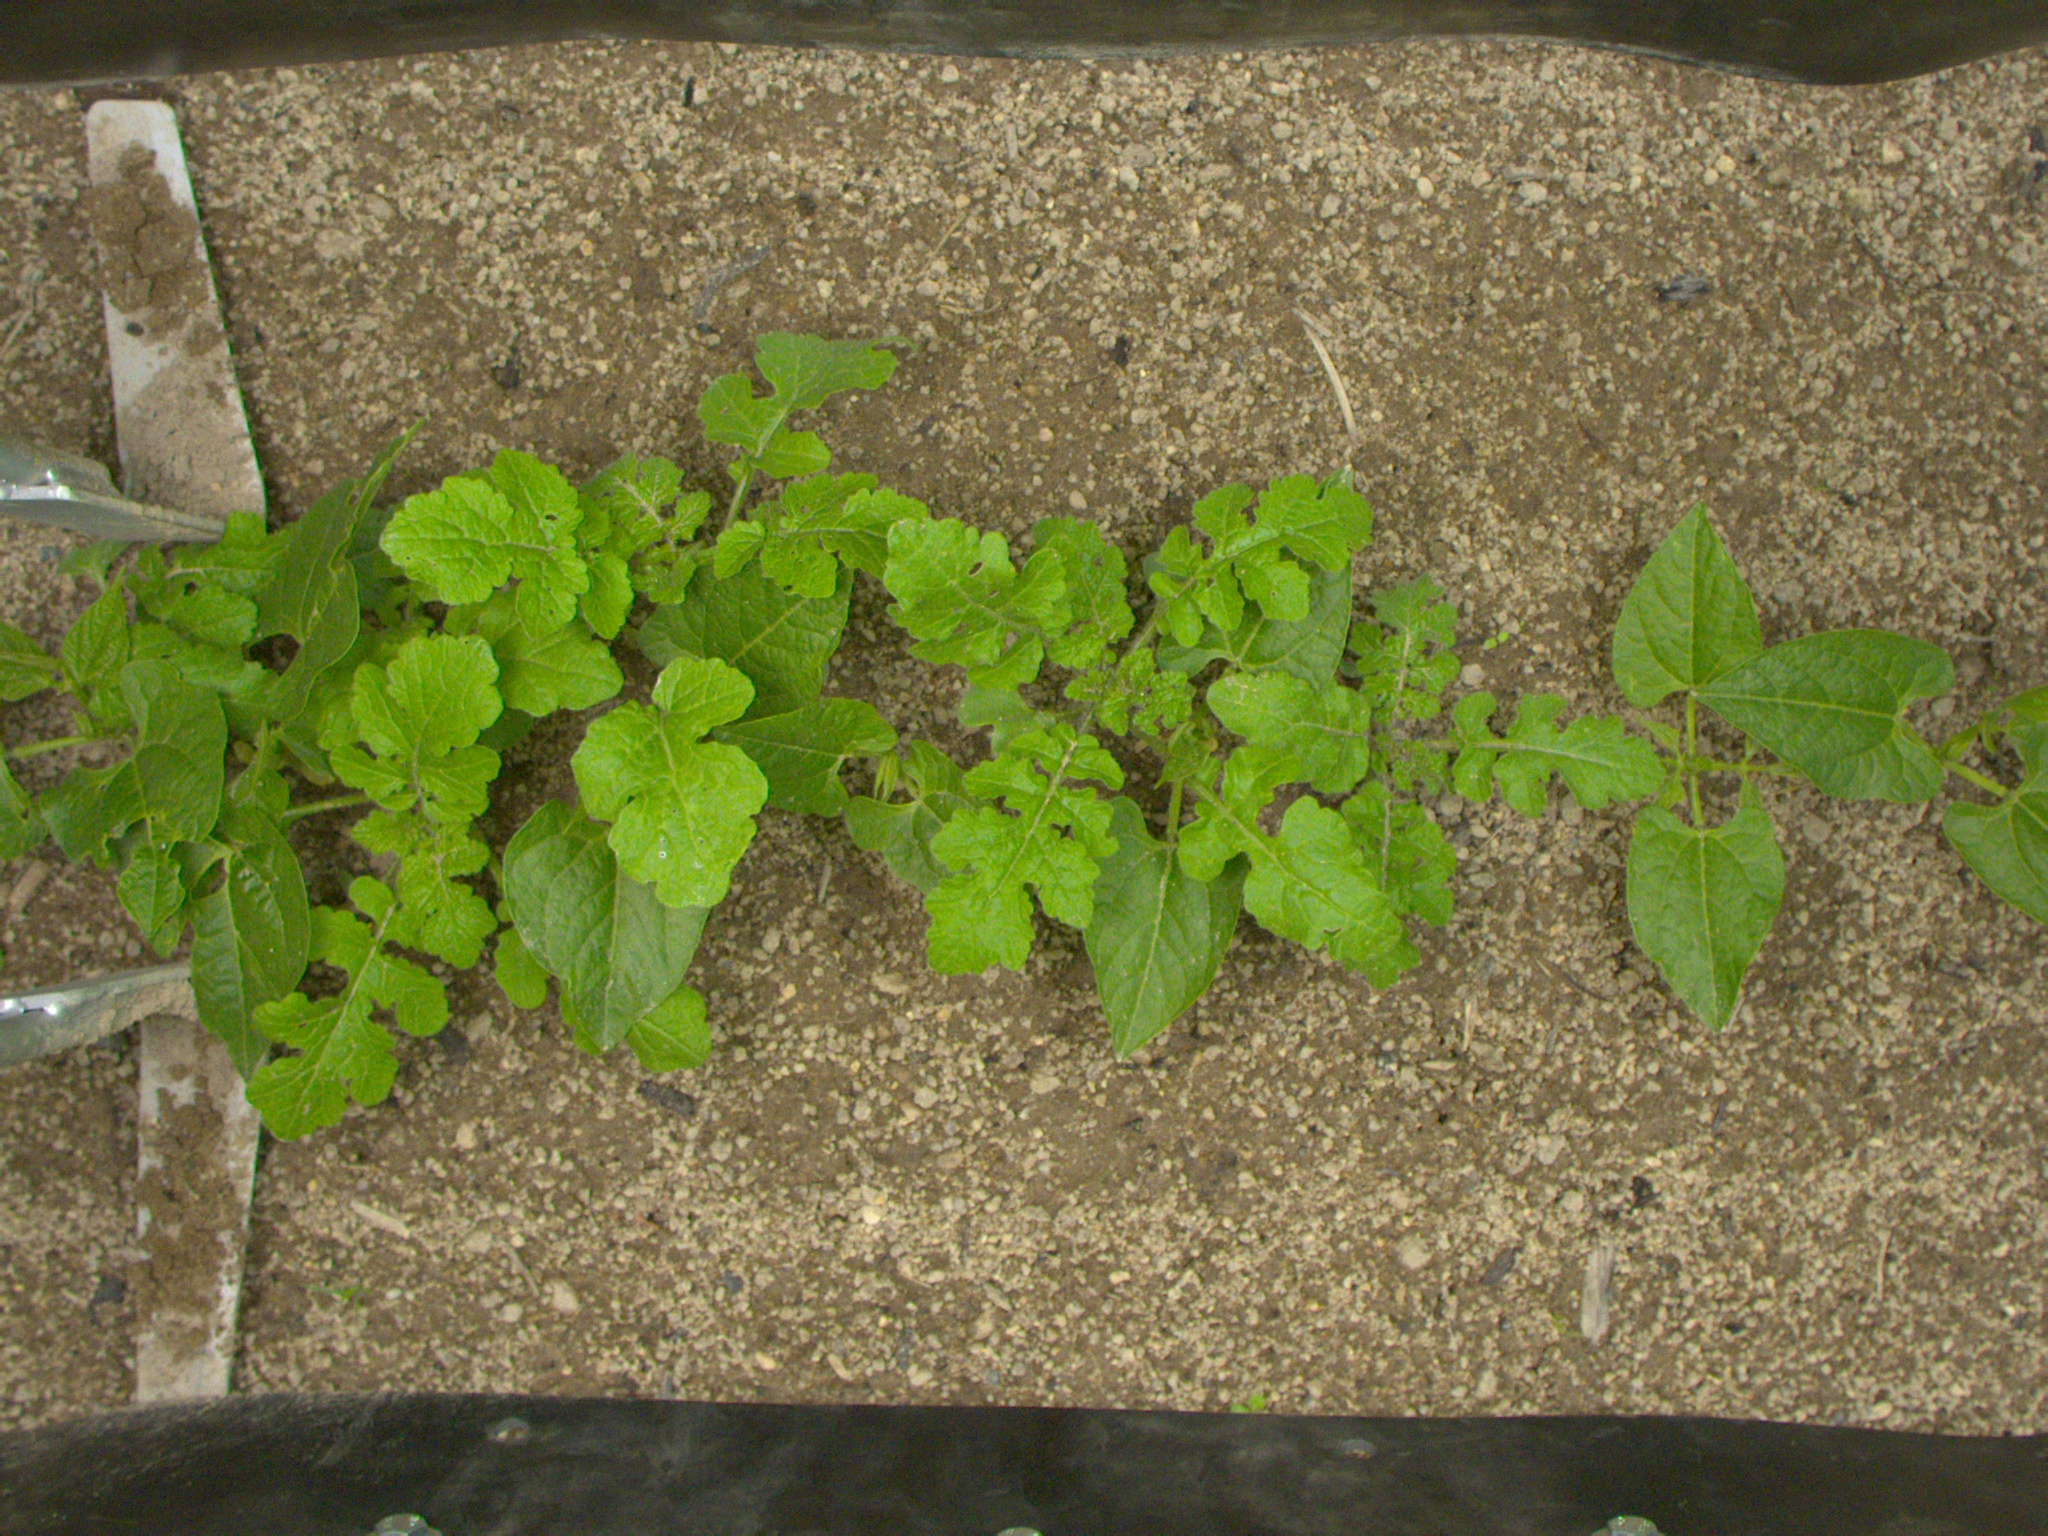
Crop: bean
Objects: stem_bean, stem_bean, stem_bean, stem_bean, stem_bean, stem_bean, bean, bean, bean, bean, bean, bean, bean